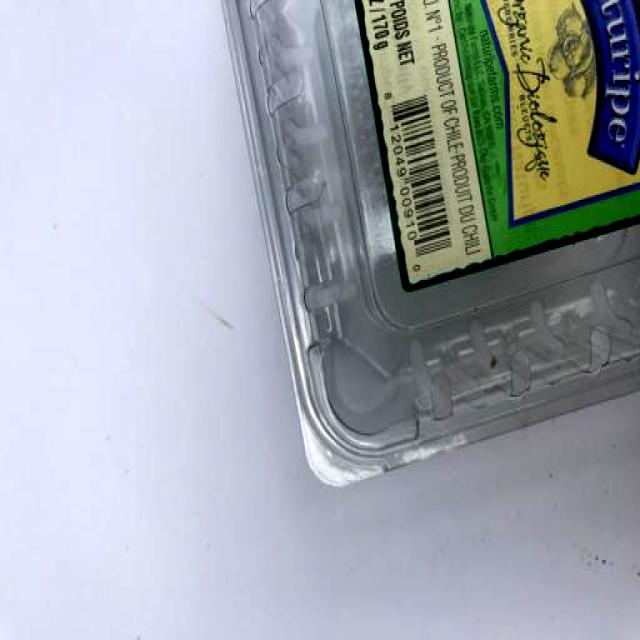
Label: Plastic